Nate Ruess

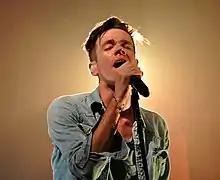
Ruess performing in Tucson, Arizona in March 2012.

Their second album, "Some Nights", was released on February 21, 2012, and featured production by Jeff Bhasker. The album's first single, "We Are Young", which features guest singer Janelle Monáe, was released September 20, 2011. The song was covered on "Glee" in December 2011, featured in a Chevy Sonic commercial during the Super Bowl in February 2012, and reached number one on the "Billboard" Hot 100 on March 8, 2012. The album has become a success throughout the world, selling nearly three million copies. The album's title song, "Some Nights", reached number 3 on the "Billboard" Hot 100 and reached number 1 on the Alternative Songs chart.